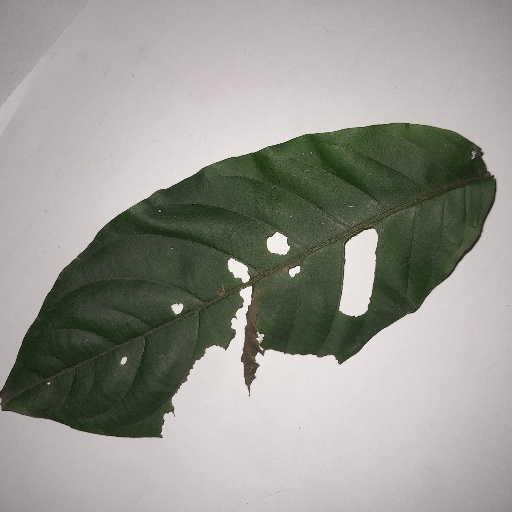
Species: HariTaki
Leaf condition: Bacterial Spot